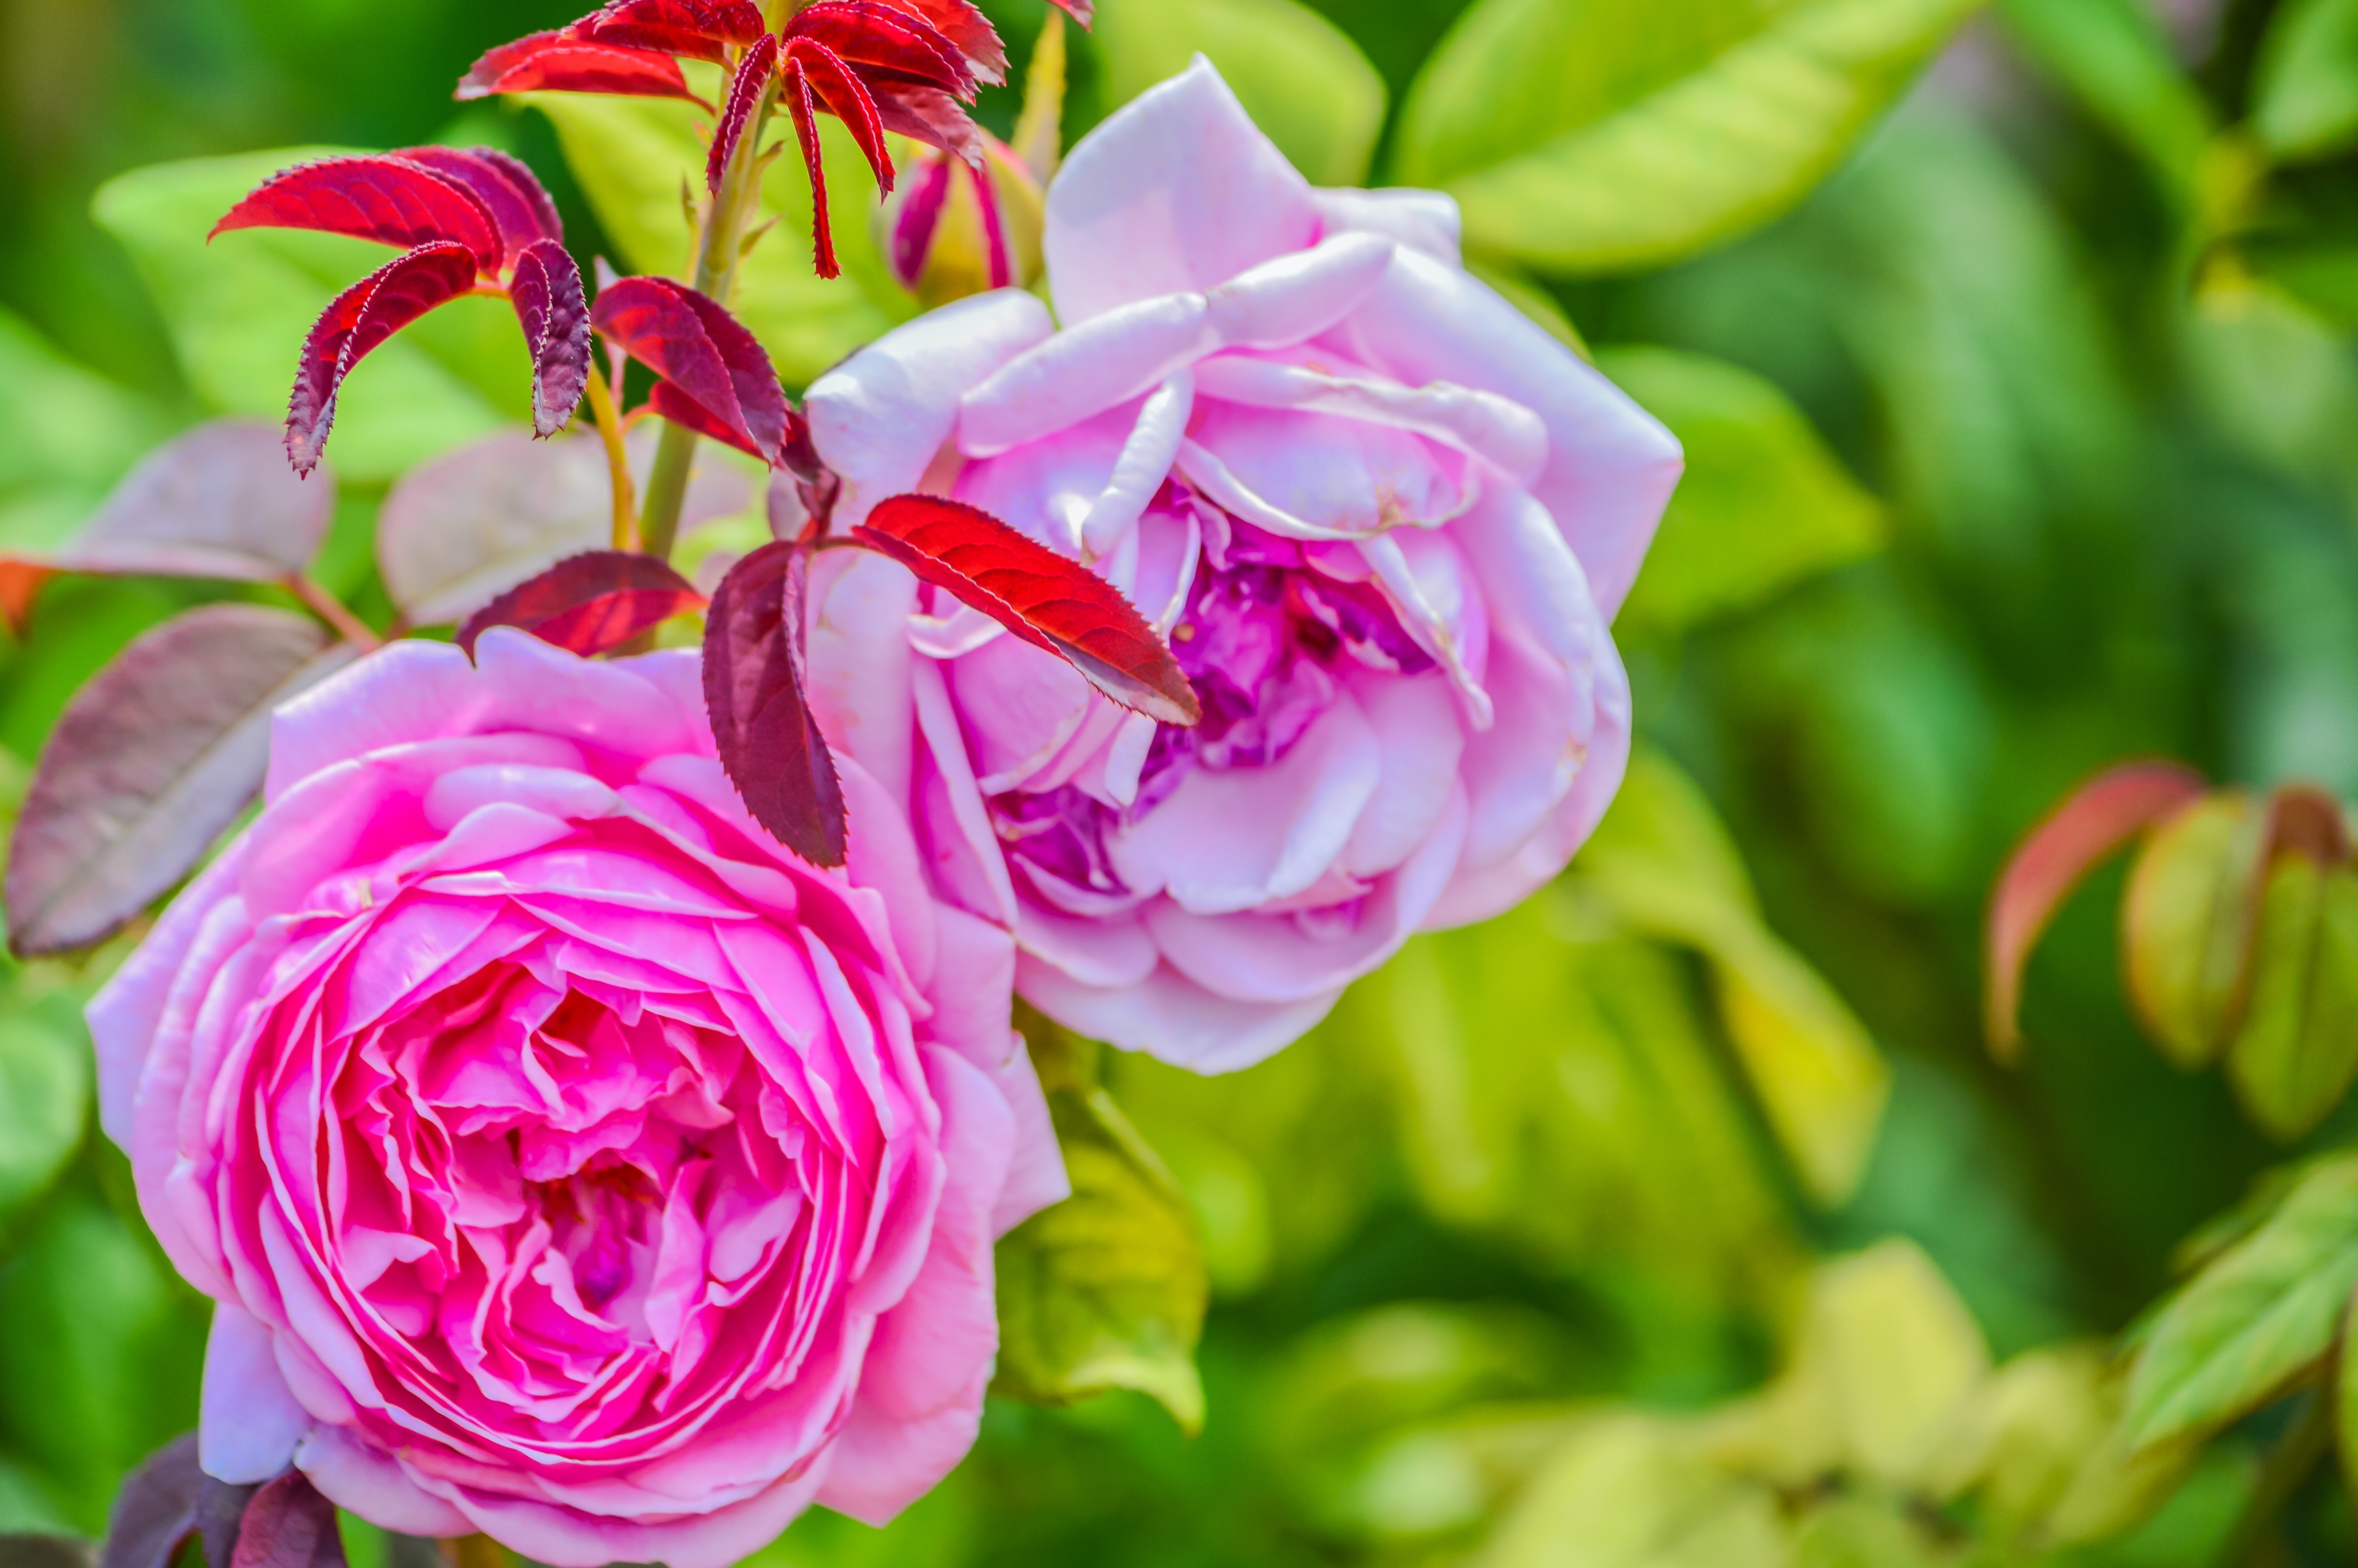
nature, blossom, bokeh, plant, white, flower, petal, floral, love, bouquet, rose, red, color, space, fresh, romantic, botany, pink, flora, background, design, beauty, beautiful, day, floristry, valentines, macro photography, flowering plant, garden roses, rose family, land plant